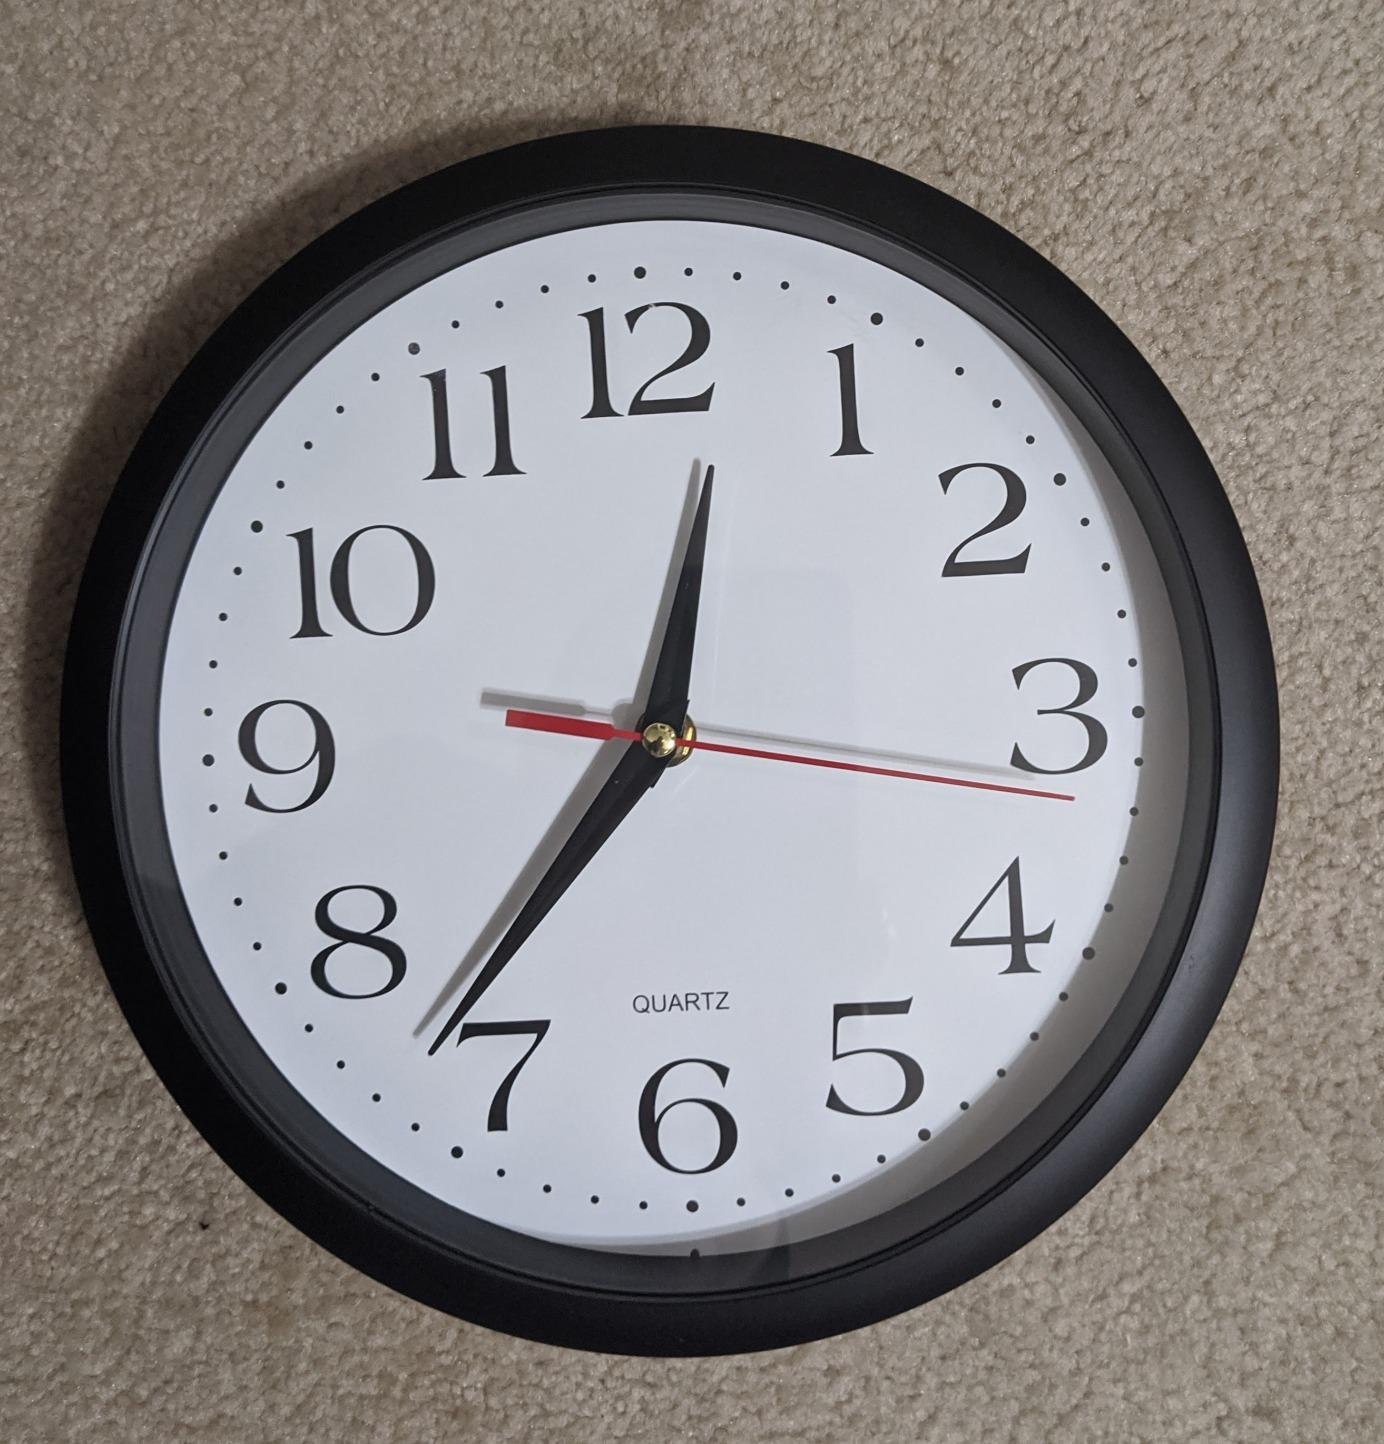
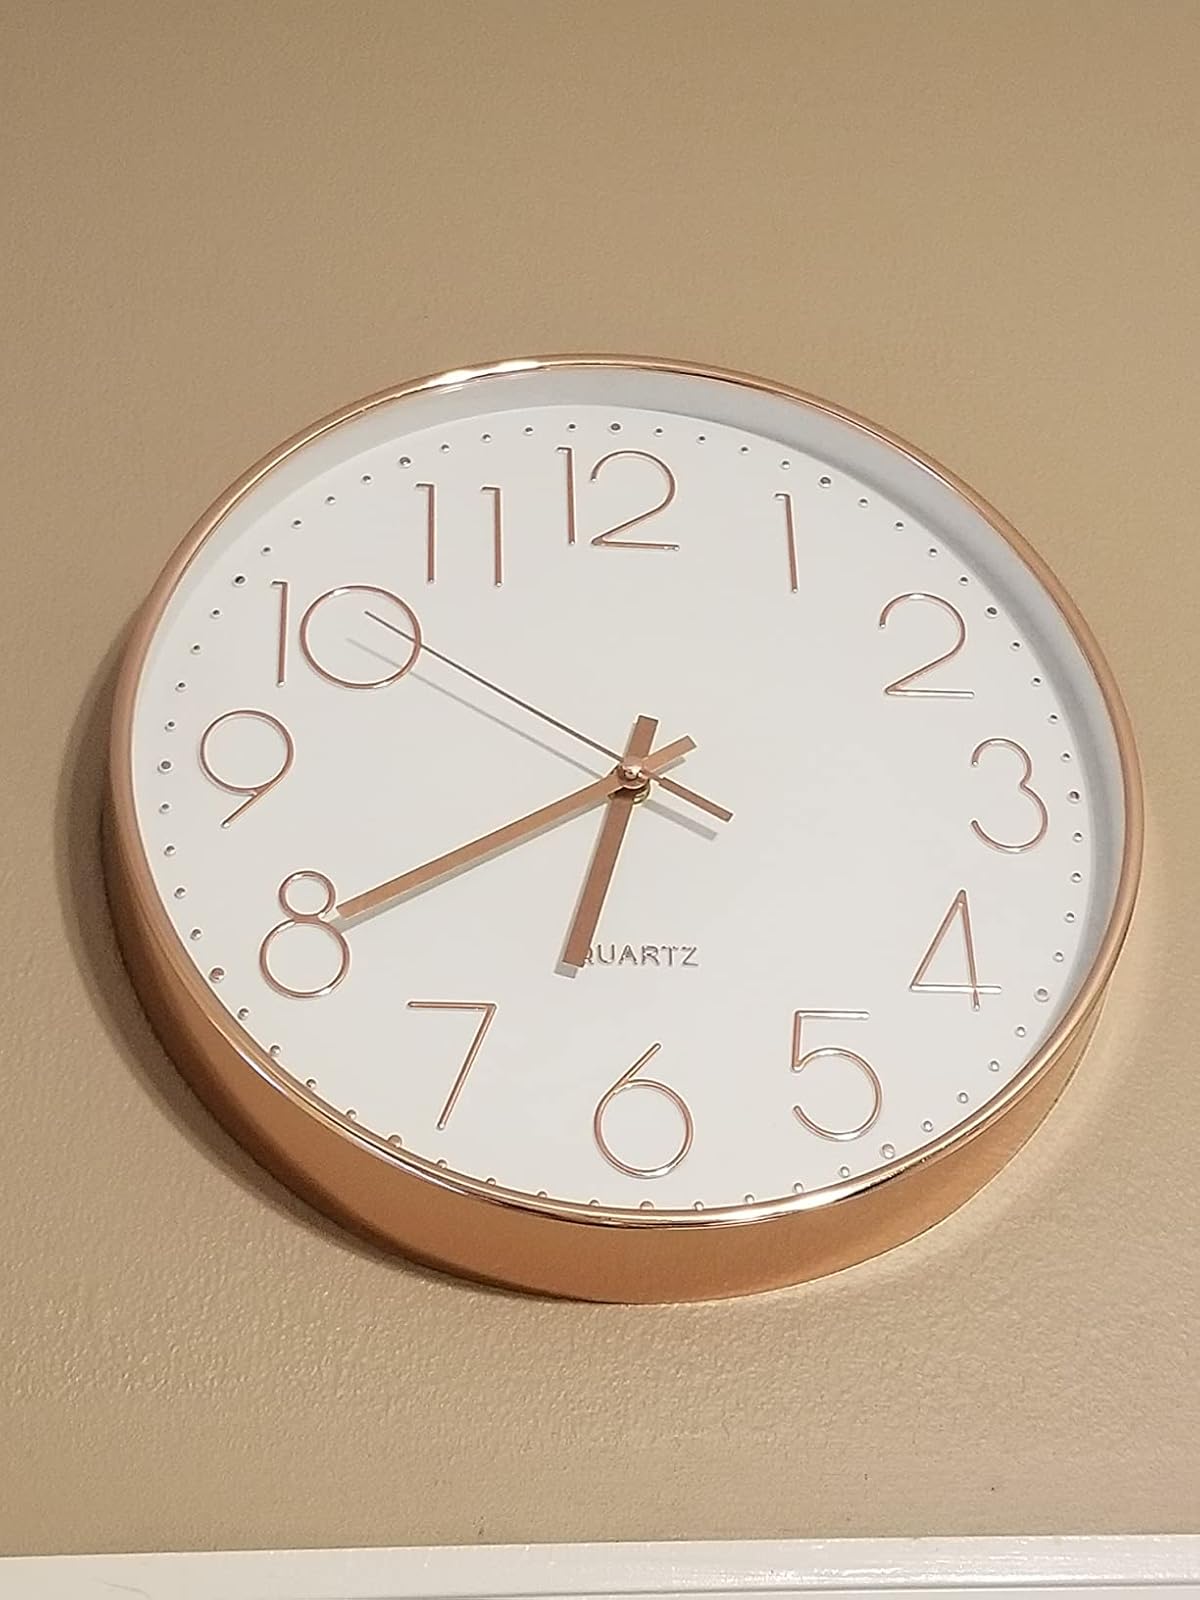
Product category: clock
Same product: no